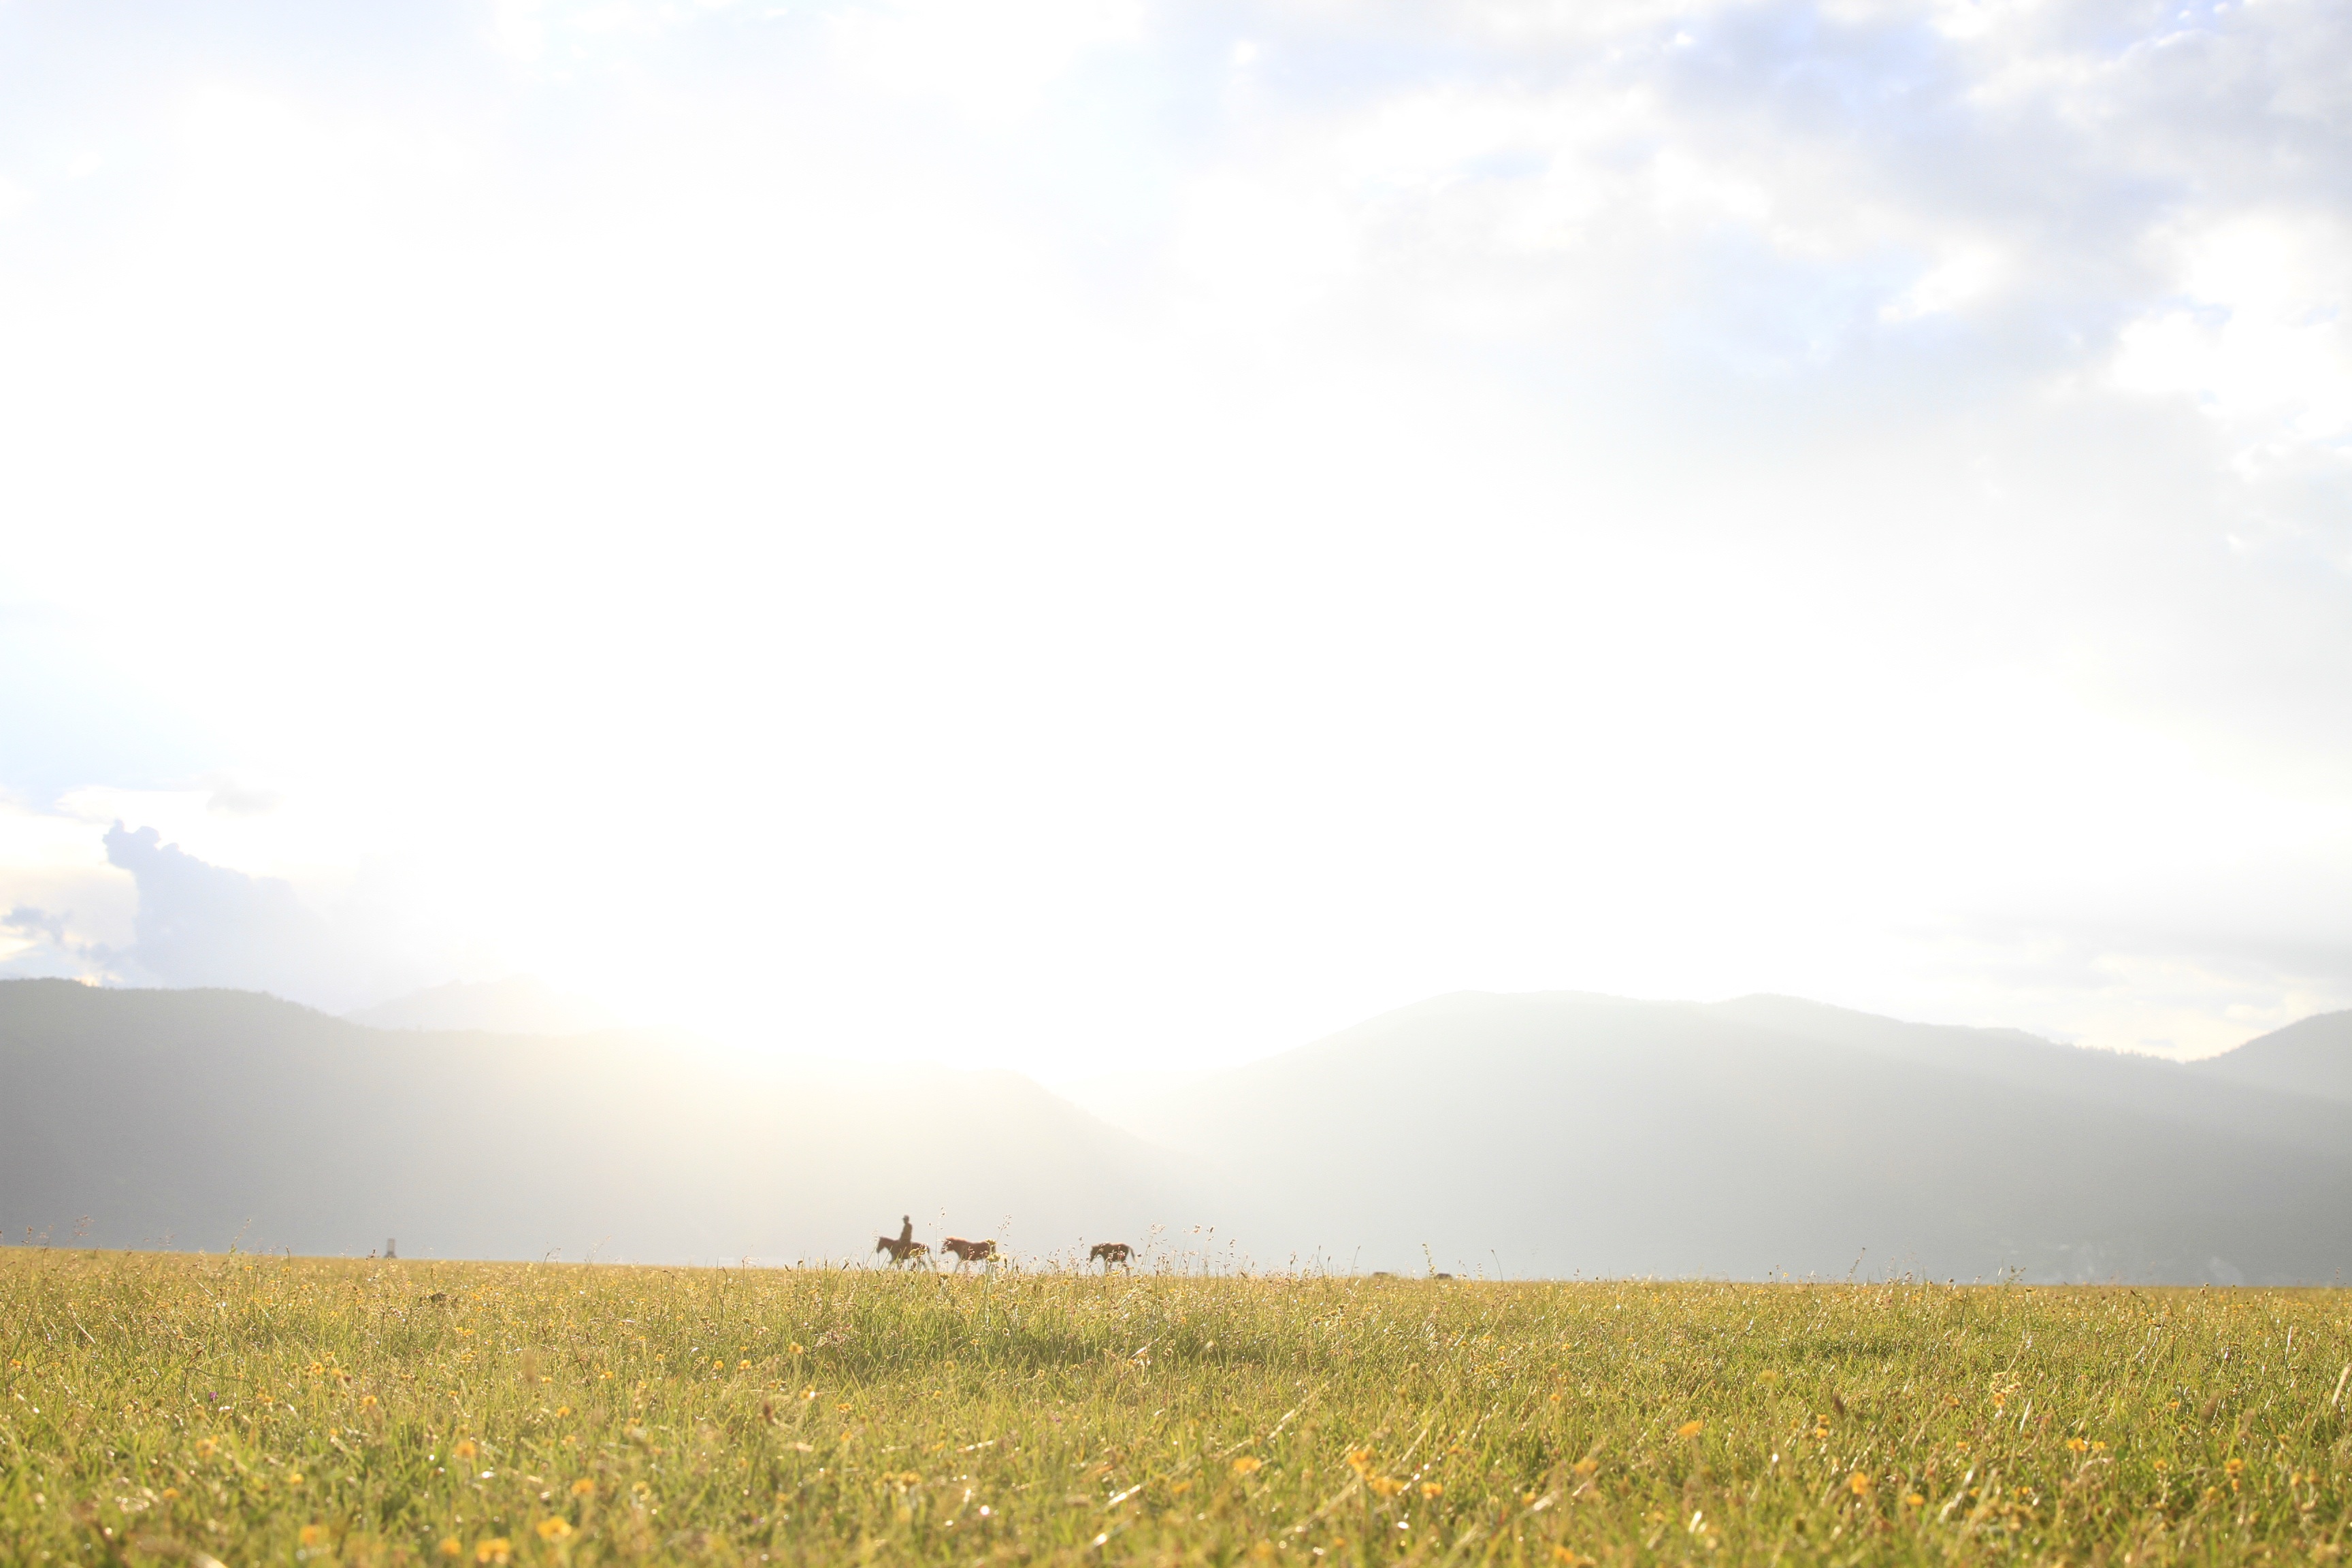
landscape, grass, horizon, cloud, sky, field, meadow, prairie, sunlight, morning, hill, wind, crop, pasture, agriculture, savanna, plain, grassland, plateau, views, ecosystem, steppe, rural area, shangri la s, natural environment, atmospheric phenomenon, grass family